Belgian refugees

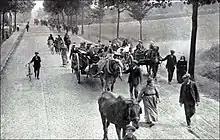
Belgian refugees in 1914

When Germany invaded Belgium on 4 August 1914, after the Belgian authorities had denied German forces free passage through Belgium on their way to Paris, Britain declared war on Germany. This was a direct result of the London Treaty of 1830 (which had been recognised by the Netherlands only in 1839).